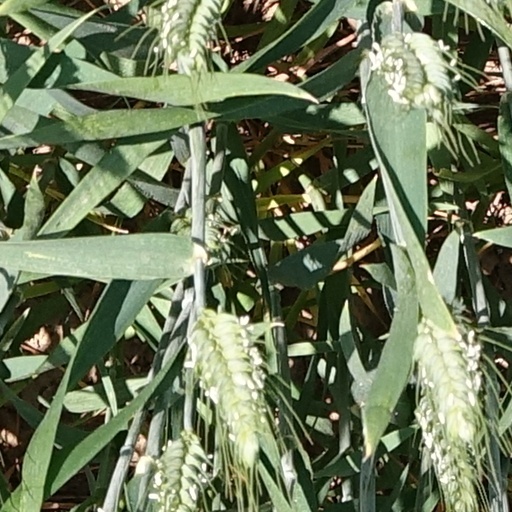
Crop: wheat